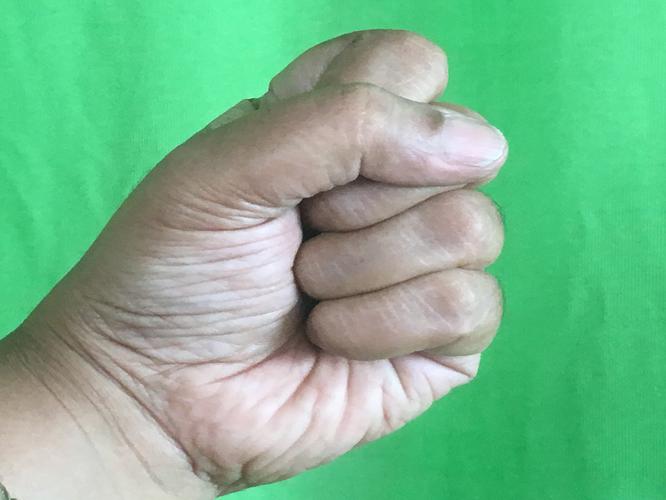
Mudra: Mushti
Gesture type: single_hand